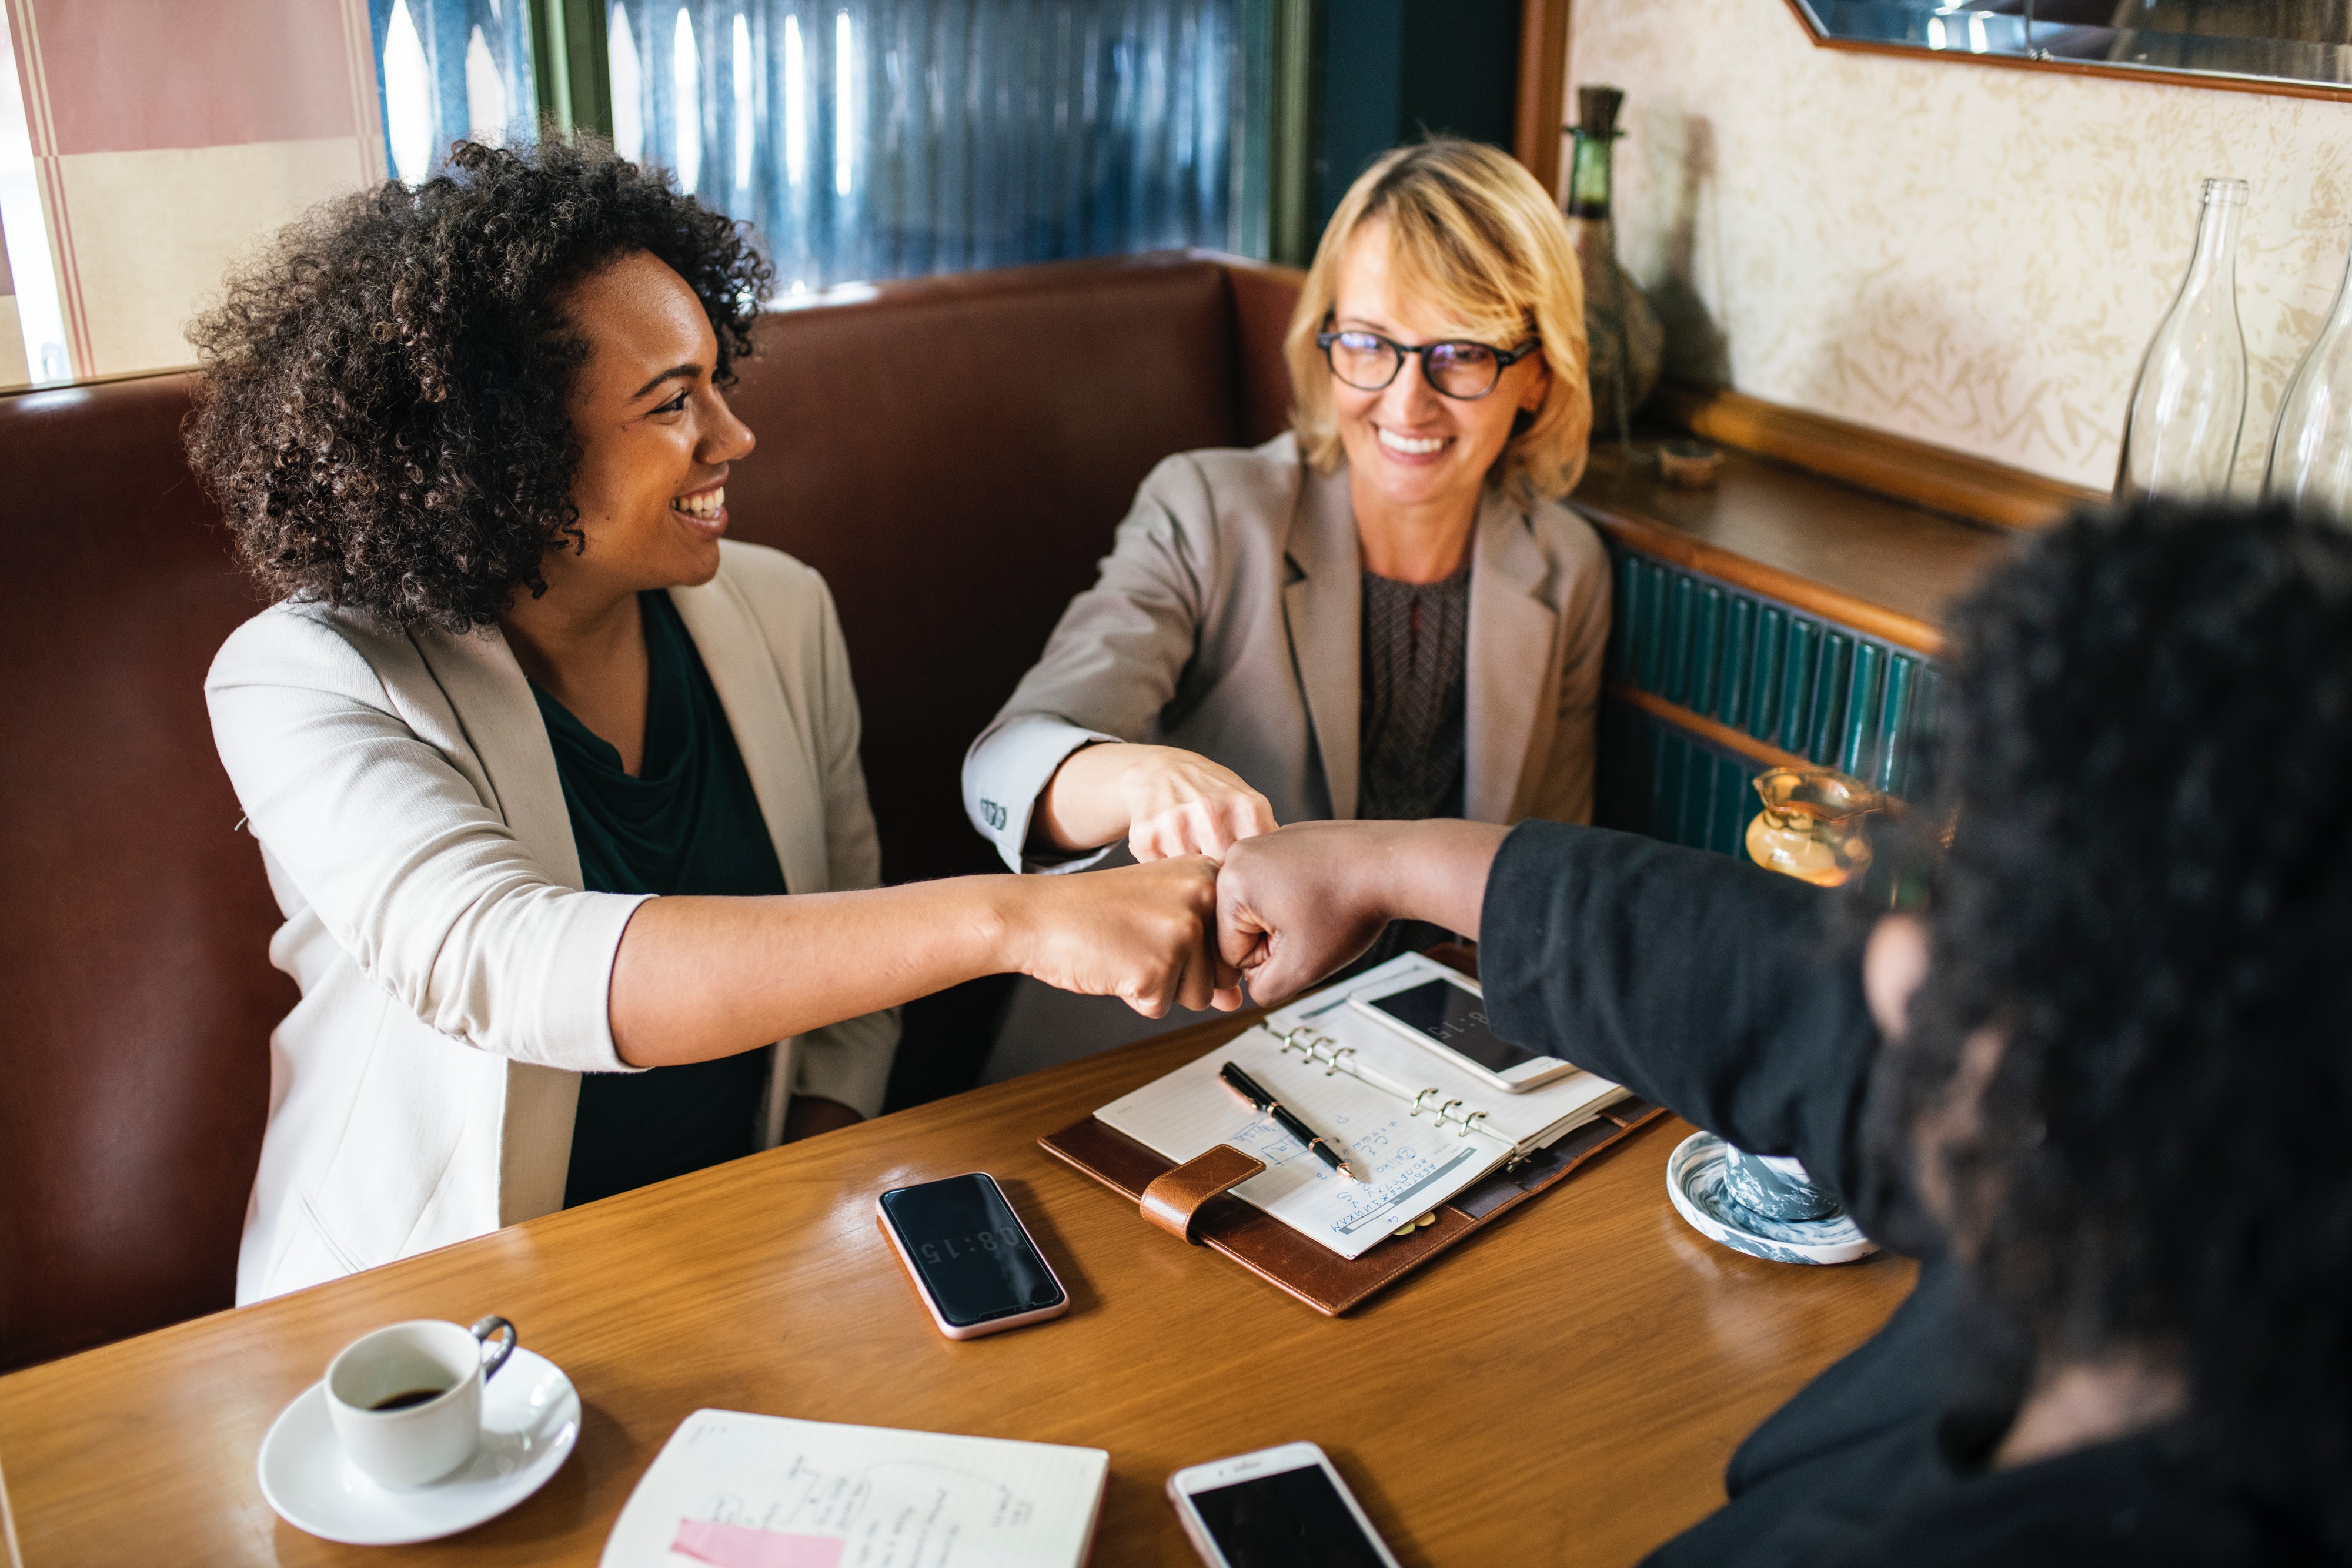
communication, conversation, collaboration, business, human behavior